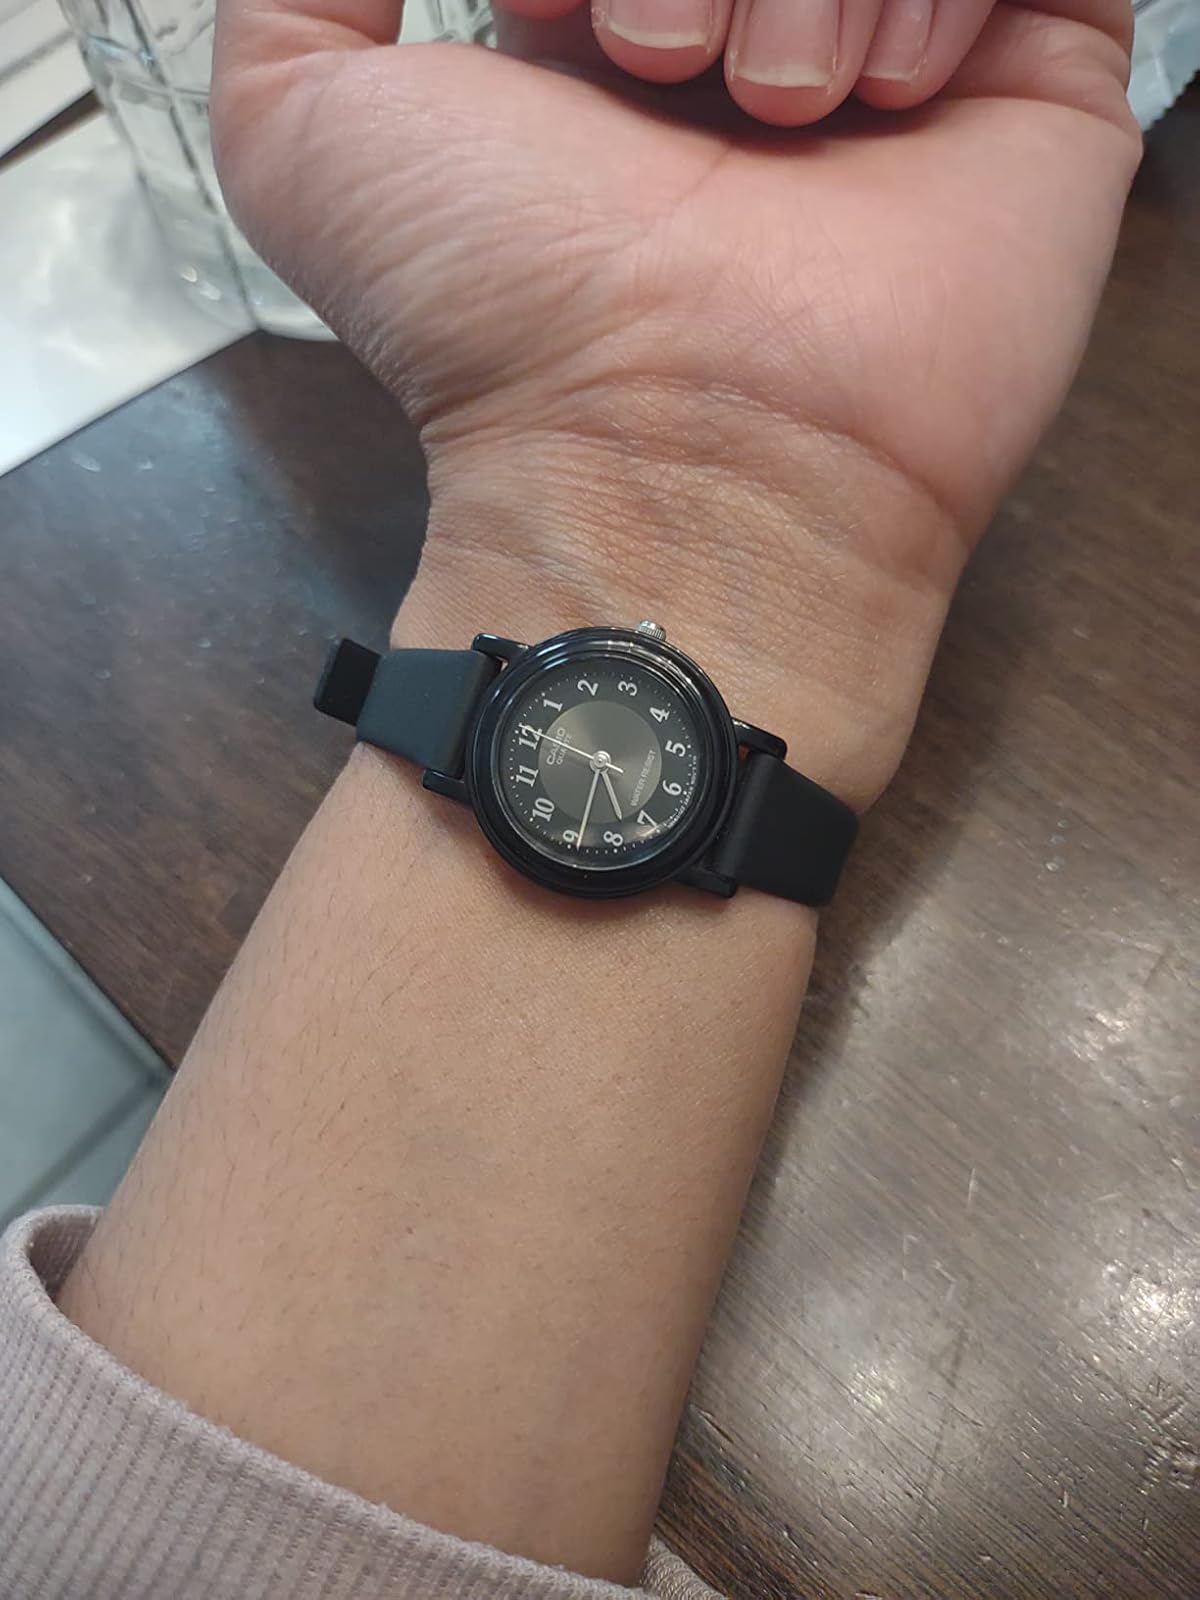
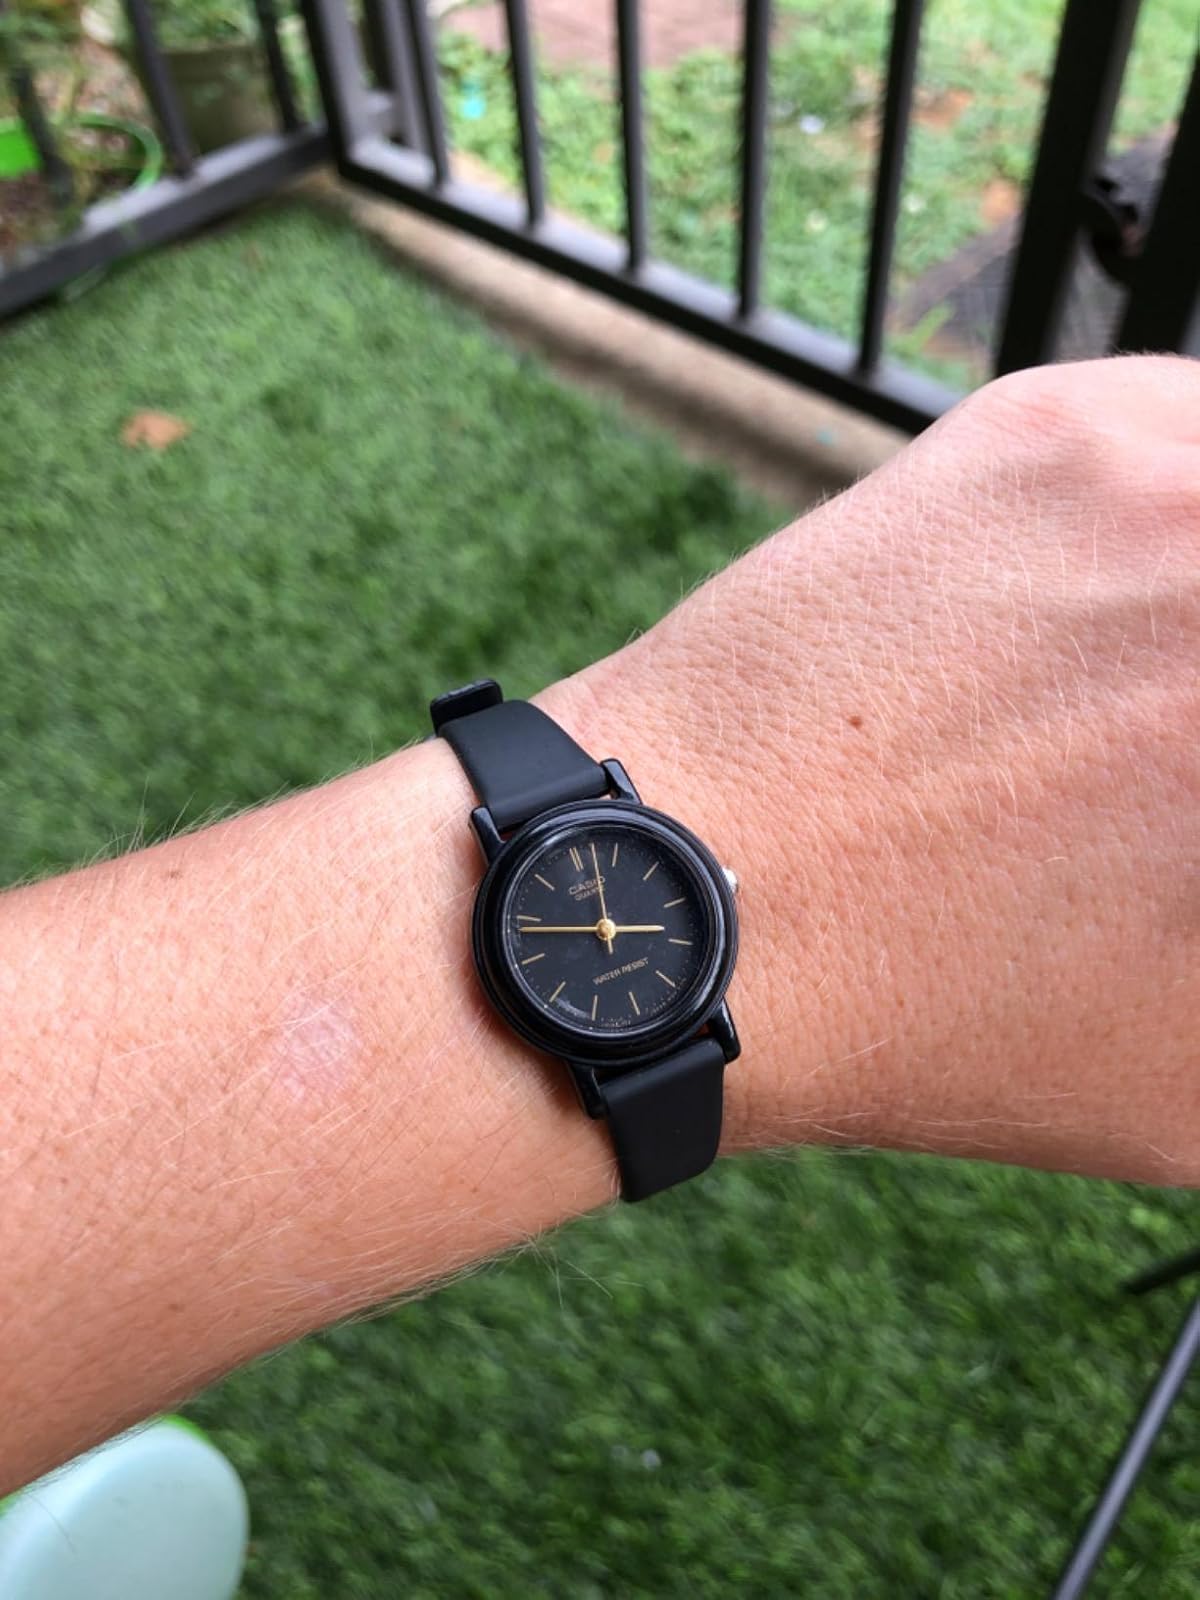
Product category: accessories_watch
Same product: no